Indian rock

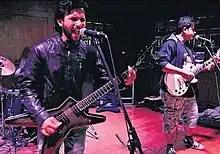
Nicotine playing at 'Pedal to the Metal', TDS, Indore, India in 2014.

India has produced many rock bands, some of whom have made it into mainstream Indian music and achieved some international recognition.